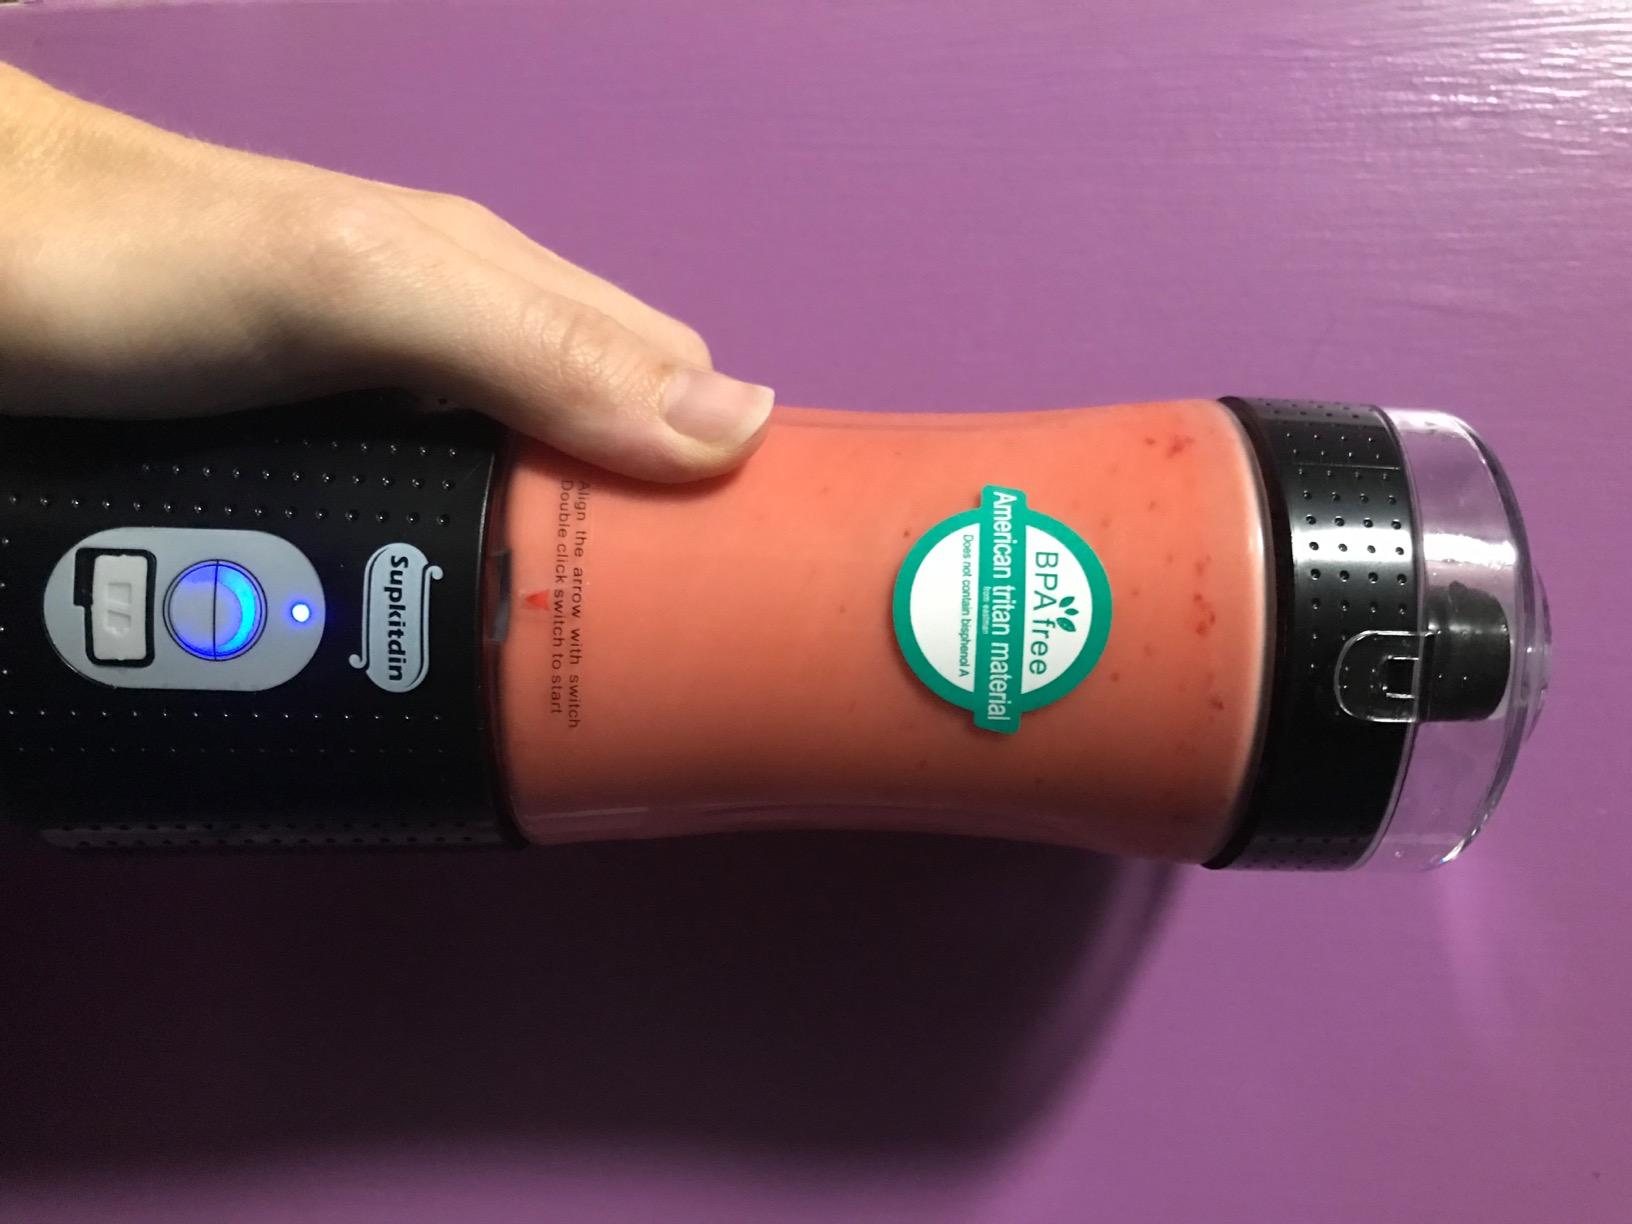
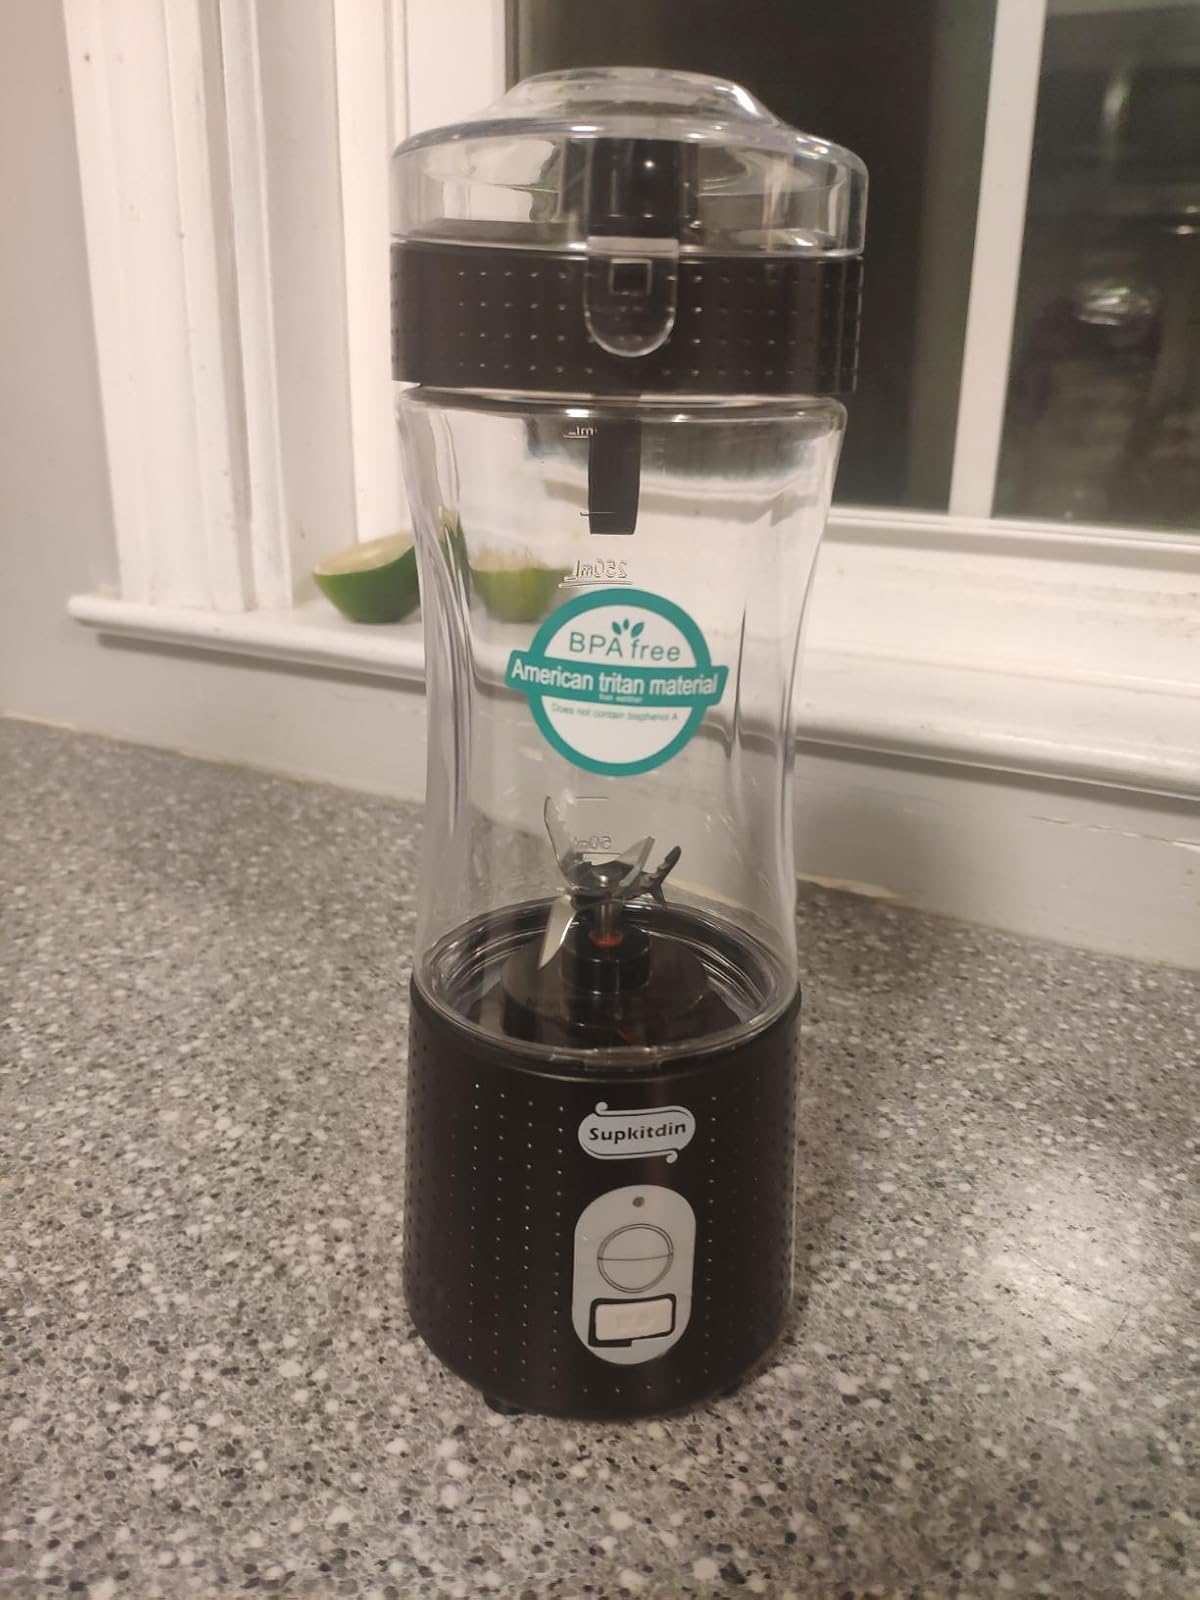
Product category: items_blender
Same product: yes